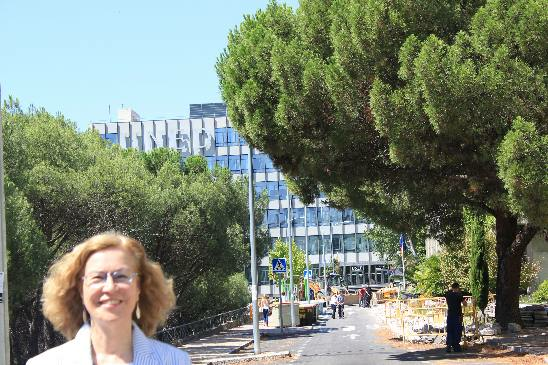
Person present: Yes